Johann Christoph Fugger

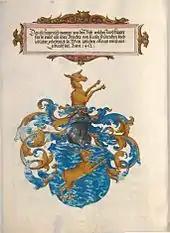
Coat of arms of Fugger vom Reh family

Johann Christoph Fugger (1561-1612) was a German nobleman and businessman.